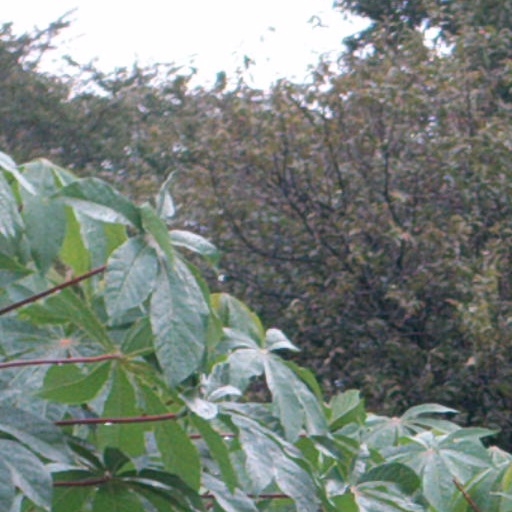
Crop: cassava